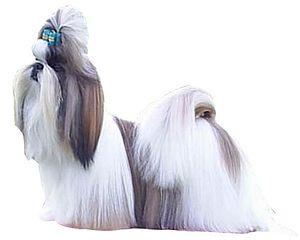
Shih tzu sur fond blanc